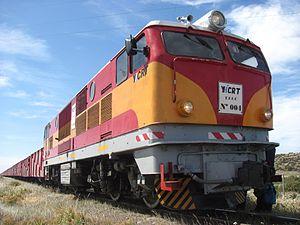
La province de Santa Cruz est une province de l'Argentine, qui se trouve en Patagonie, dans le sud du pays. Sa capitale est la ville de Río Gallegos.